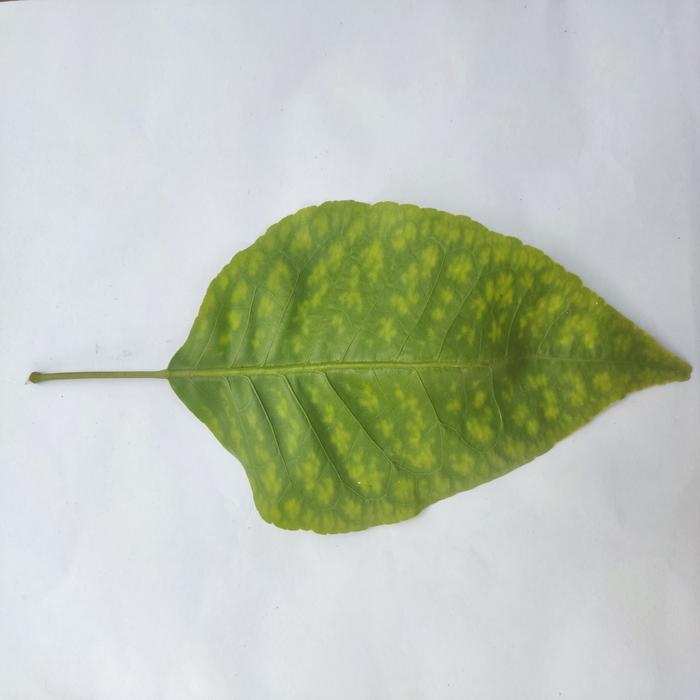
Crop: Aegle Marmelos
Leaf condition: Leaf_Spot